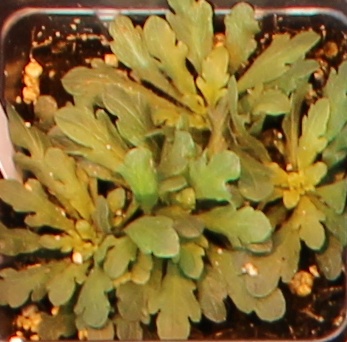
Label: Horseweed